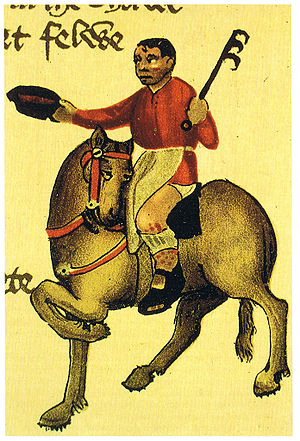
Mad i middelalderen / Madlavning
En illustration af kok fra Geoffrey Chaucers Canterbury Tales . I sin venstre hånd har han en kødkrog til at fiske kødstykker af gryden med, et af de mest almindelige værktøjer til madlavning i middelalderen.
Mad i middelalderen betegner forskellige europæiske kulturers mad, spisevaner og kogekunst omtrent fra 400-tallet til 1500-tallet. I denne periode opstod mange nye madvaner, og de lægger grunden til den nutidige madkultur i Europa.